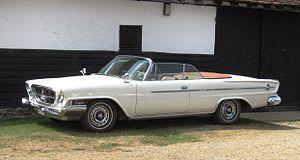
Chrysler 300H cabriolet (1962)